43rd (Wessex) Infantry Division

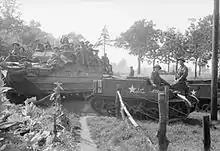
Universal Carriers and DUKWs carry the men of 5th Bn, Duke of Cornwall's Light Infantry, into battle during Operation Market Garden, 18 September 1944.

When 43rd (Wessex) Division next moved, the war was now away. The first elements moved up to Brussels to protect headquarters and carry out engineering works, then the division concentrated at Diest to take part in Operation Market Garden, beginning on 17 September. In 'Garden', the ground part of the operation, XXX Corps was to link river crossings up to the Nederrijn at Arnhem via a 'carpet' of airborne troops. 43rd (Wessex) Division accompanied by 8th Armoured Bde was to follow Guards Armoured Division, carrying out assault crossings if any of the bridges were found to be destroyed, and guarding the 'corridor' to Arnhem. The advance up the only road ('Club Route') was slow but on 21 September 43rd (Wessex) Division caught up with the Guards at Nijmegen. Further progress was blocked by strong German forces, and 1st Airborne Division holding out at Arnhem was in a desperate plight. 43rd (Wessex) Division was ordered to pass through the Guards the following morning and make an all-out effort to reach the Nederrijn by a side road. The Germans were found to be dug in at Oosterhout and the countryside was so boggy that it was impossible to move vehicles off the road, making outflanking moves too slow. Despite the shortage of artillery ammunition coming up the precarious line of communication, the whole of the divisional artillery and heavy mortars were used, but it was evening before the division got through. 5th DCLI, supported by a squadron of 4th/7th DG, was ordered to make a dash over the last to get in touch with the Polish Parachute Brigade at Driel on the south bank of the Nederrijn. The journey took only 30 minutes, but the road behind the column was cut by German tanks that had to be hunted down and destroyed before support could be brought up. Attempts to launch DUKWs with supplies for 1st Airborne were unsuccessful.